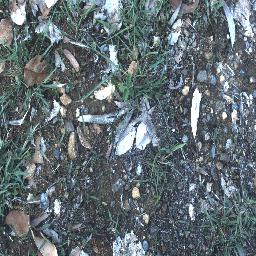
Label: negative